Stephen Fry

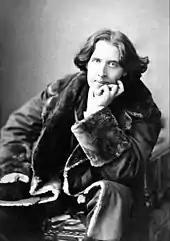
Fry called Oscar Wilde "(pictured)" in the 1997 film "Wilde" a role he was "born to play".

Fry's first novel, "The Liar," was published in 1991. Fry has since written three further novels, several non-fiction works and three volumes of autobiography. "Making History" (1996) is partly set in an alternative universe in which Adolf Hitler's father is made infertile and his replacement proves a more effective Führer. The book won the Sidewise Award for Alternate History. "The Hippopotamus" (1994) is about Edward (Ted/Tedward) Wallace and his stay at his old friend Lord Logan's country manor in Norfolk. "The Hippopotamus" was later adapted into a 2017 film. "The Stars' Tennis Balls" (2000) is a modern retelling of "The Count of Monte Cristo". Fry's book "" is a guide to writing poetry.